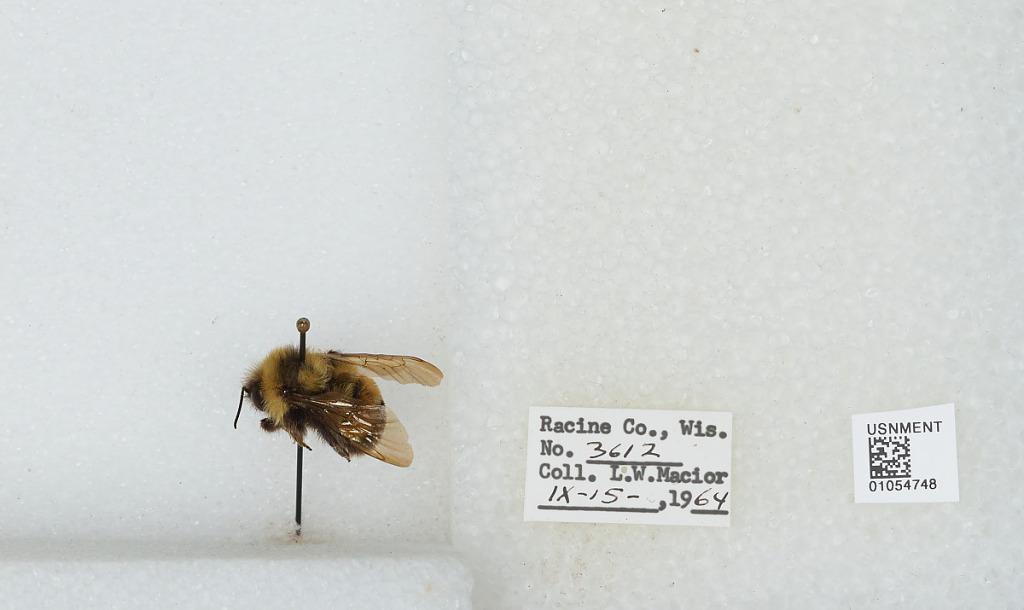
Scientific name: Bombus (Bombus) affinis Cresson
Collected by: L. Macior
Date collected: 1964-9-15
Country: United States
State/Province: Wisconsin
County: Racine
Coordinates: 42.78, -87.76